Alnus parvifolia

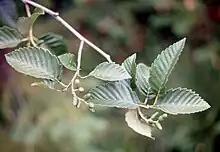
"Alnus incana" subsp. "tenuifolia" California, US

A series of leaves was collected during geological mapping of the North Thompson River region by William Uglow in 1921. Of the areas visited, the Joseph Creek and Newhykulston sites in the Chu Chua District produced a number of fossils which were examined and described by Edward Berry in 1926 Geological Survey of Canada bulletin. Berry grouped the Chu Chua betulaceous leaves into three new species and five already named species. A group of leaves from the Chu Chua Formation's Joseph Creek locality were described as the new species Betula parvifolia, which was noted to be "not uncommon" at the site. Berry did not give any explanation for the species name "parvifolia" in his paper, only noting that the leaves were not similar to any "Betula" forms he was familiar with and suggested a single leaf from fossiliferous rocks in what is now the Kitsilano neighborhood of Vancouver, British Columbia, might also belong to the species. In the name paper he placed a series of leaves from the Darlington Creek and Joseph Creek sites into the Miocene European species ""Carpinus grandis"" while specifically noting the taxon at that time was a catchall, with no true uniting features between the fossils of various localities which had been referred to the species.